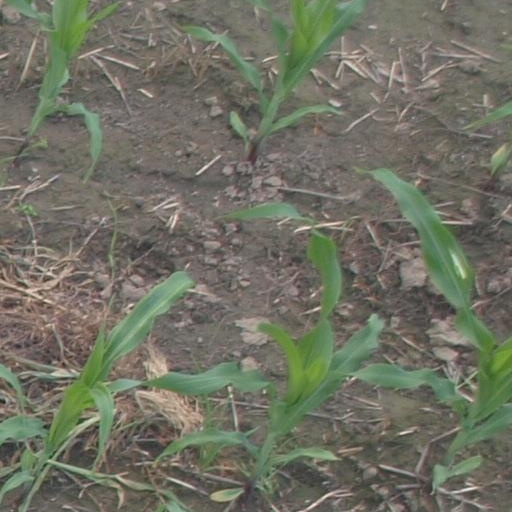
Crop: maize; corn